Oleksii Reznikov

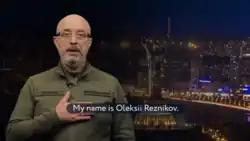
On 30 December 2022, Reznikov announced a second wave of Russian mobilization, which was supposed to begin on 5 January 2023

In December 2022, Reznikov predicted that a new wave of Russian mobilisation would begin on 5 January 2023, but this didn't happen.